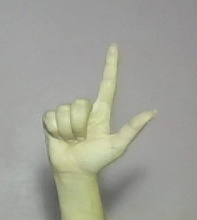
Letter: laam